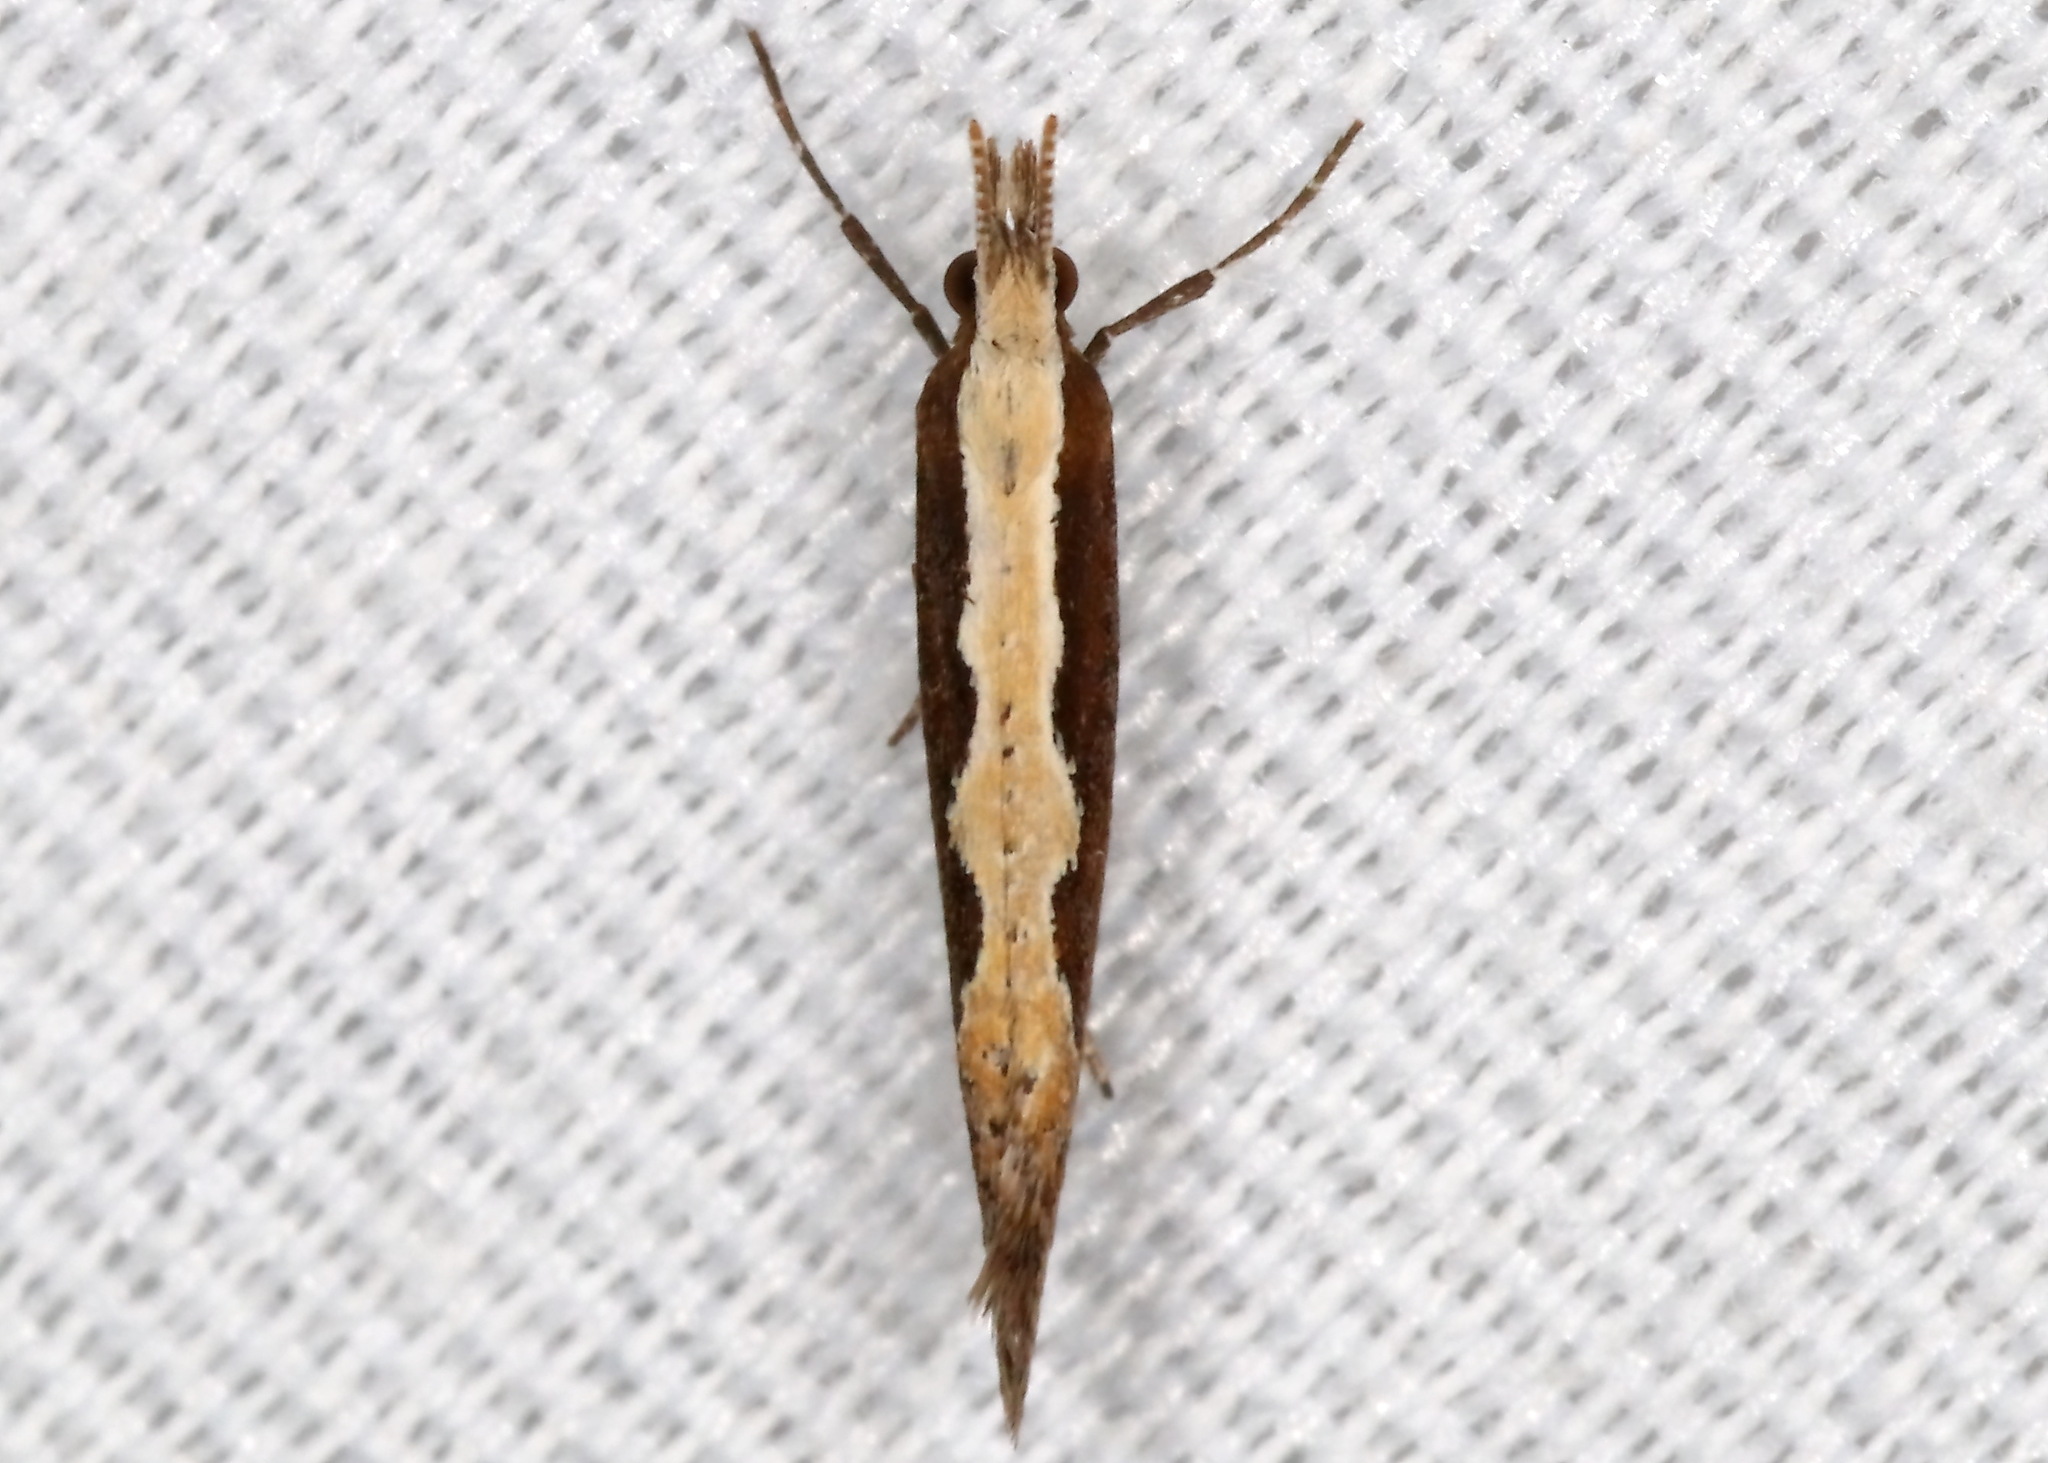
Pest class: diamondback_moth